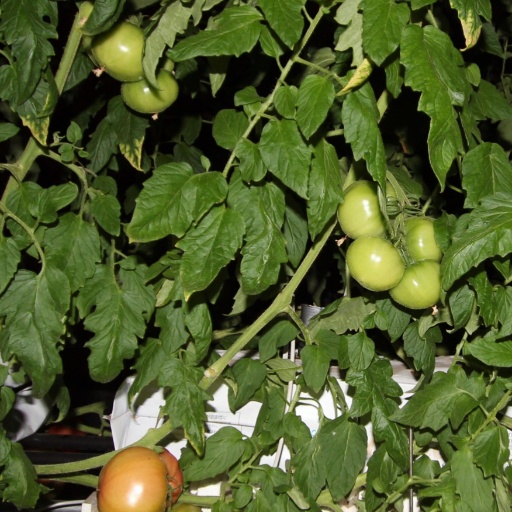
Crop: tomato